Classification of inhabited localities in Russia

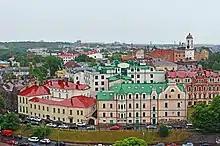
Vyborg, a town (gorod) in the Leningrad Oblast

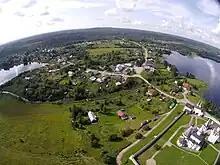
Ferapontovo, a village (selo) in the Vologda Oblast

Multiple types of rural localities exist, some common through the whole territory of Russia, some specific to certain federal subjects. The most common types include: